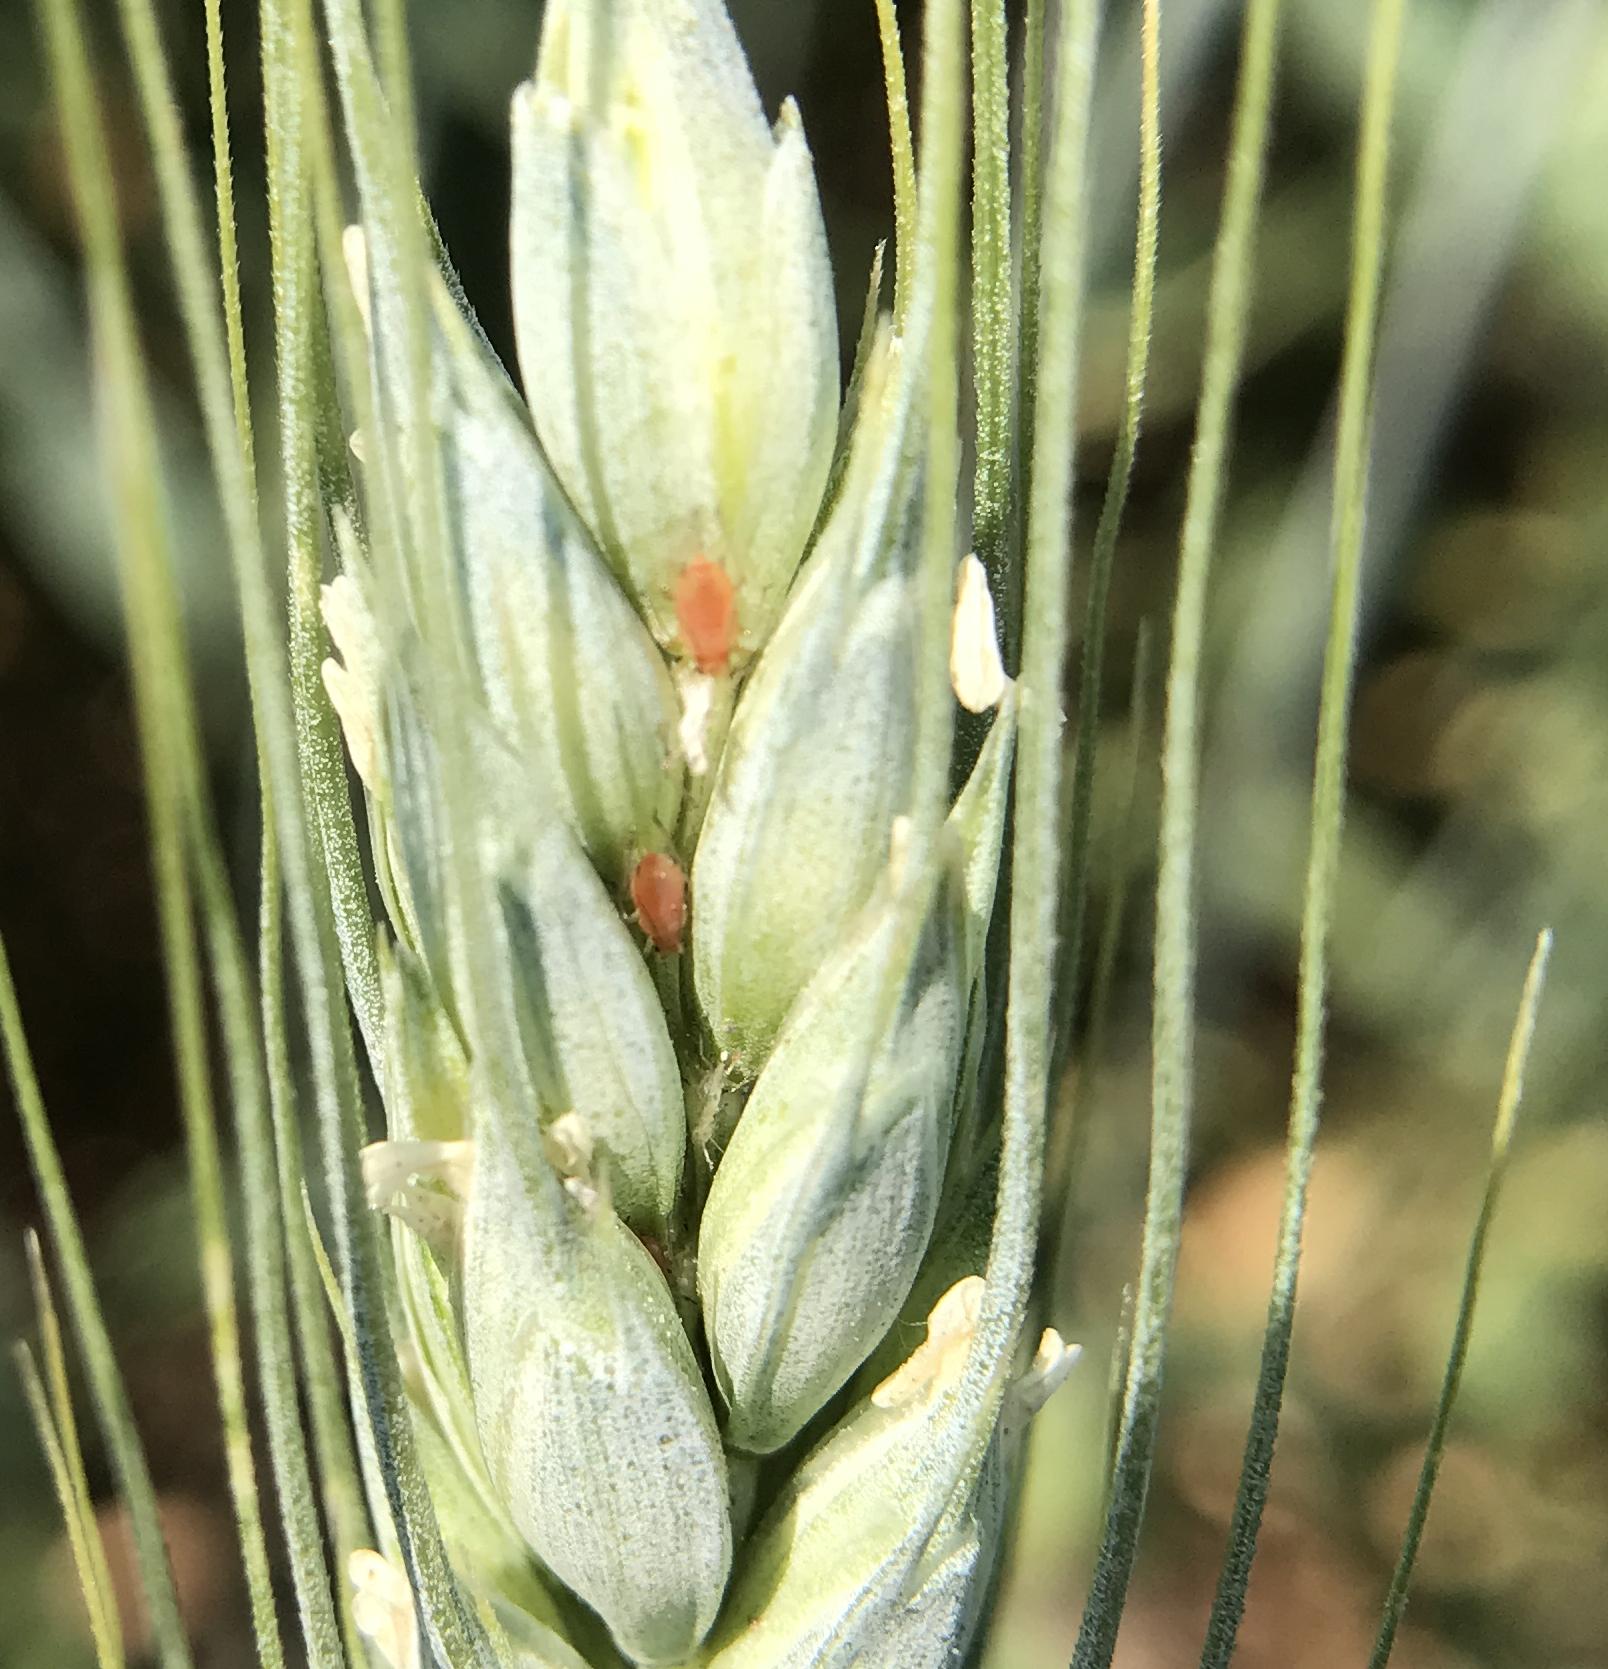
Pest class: english_grain_aphid